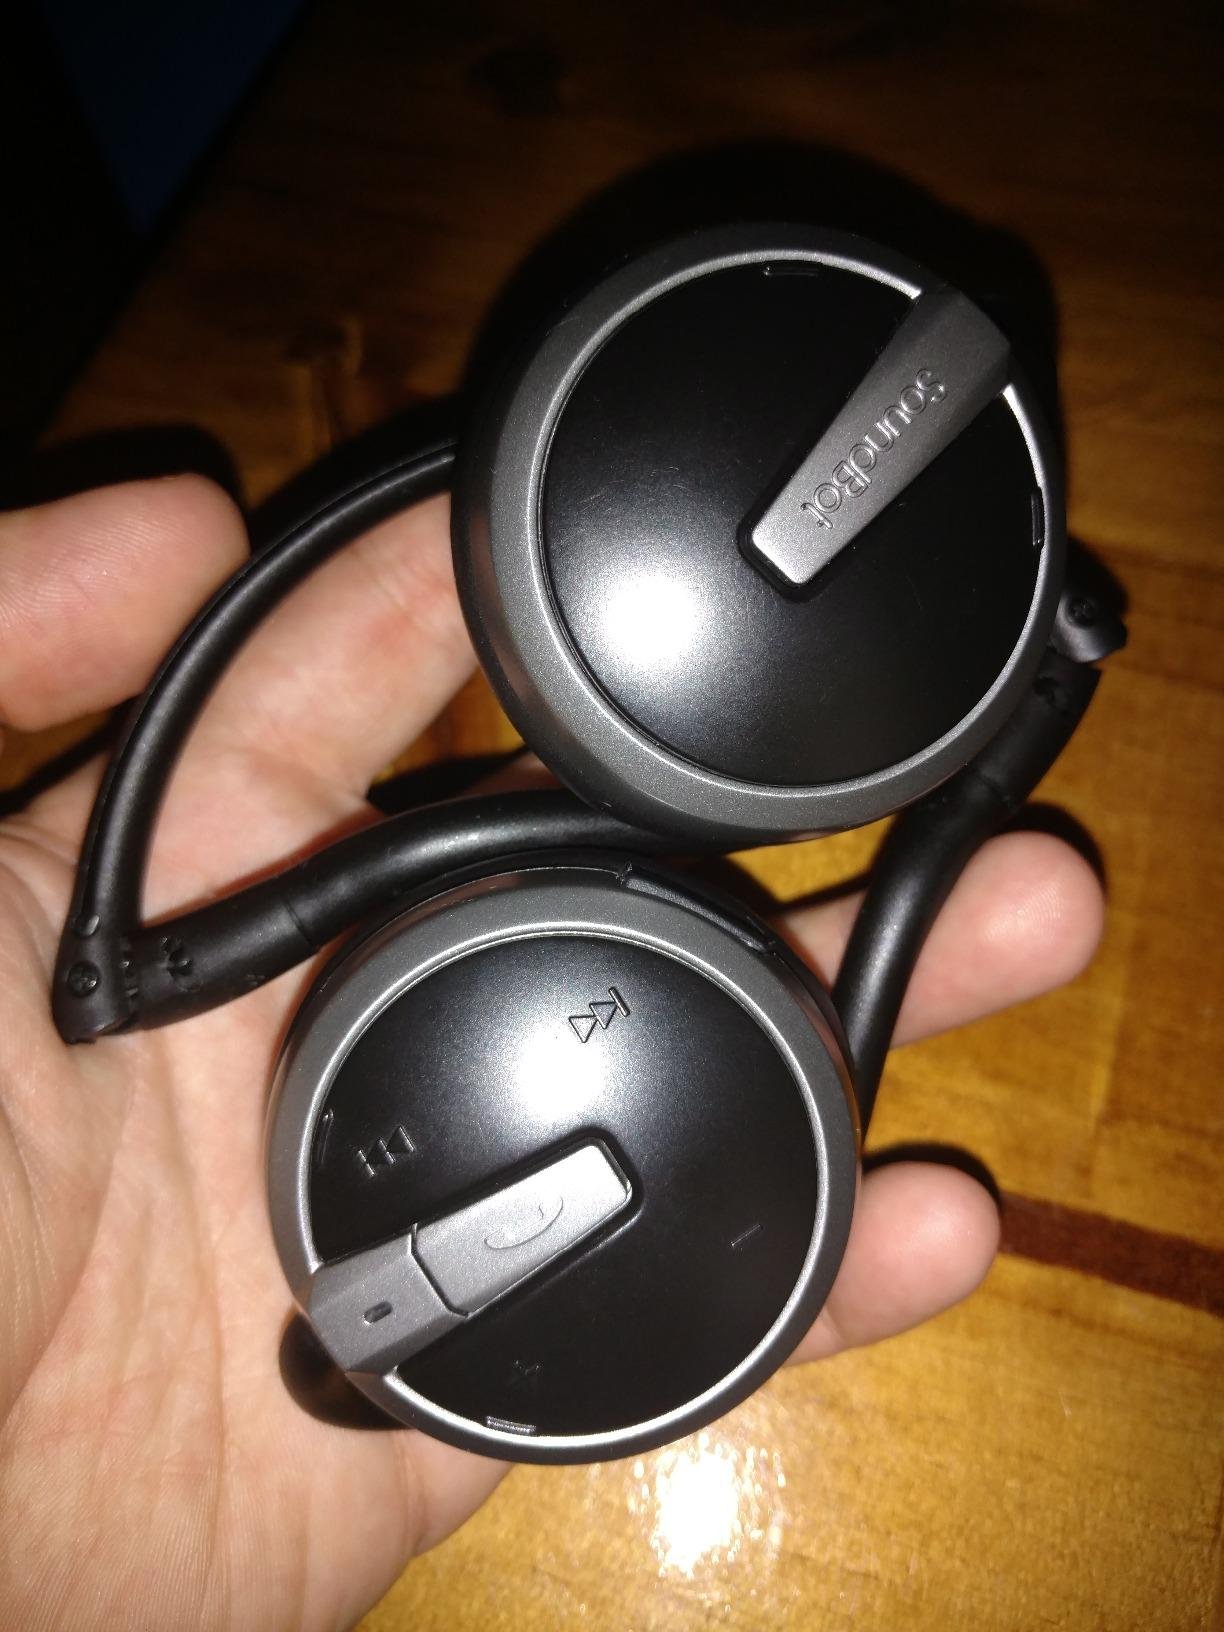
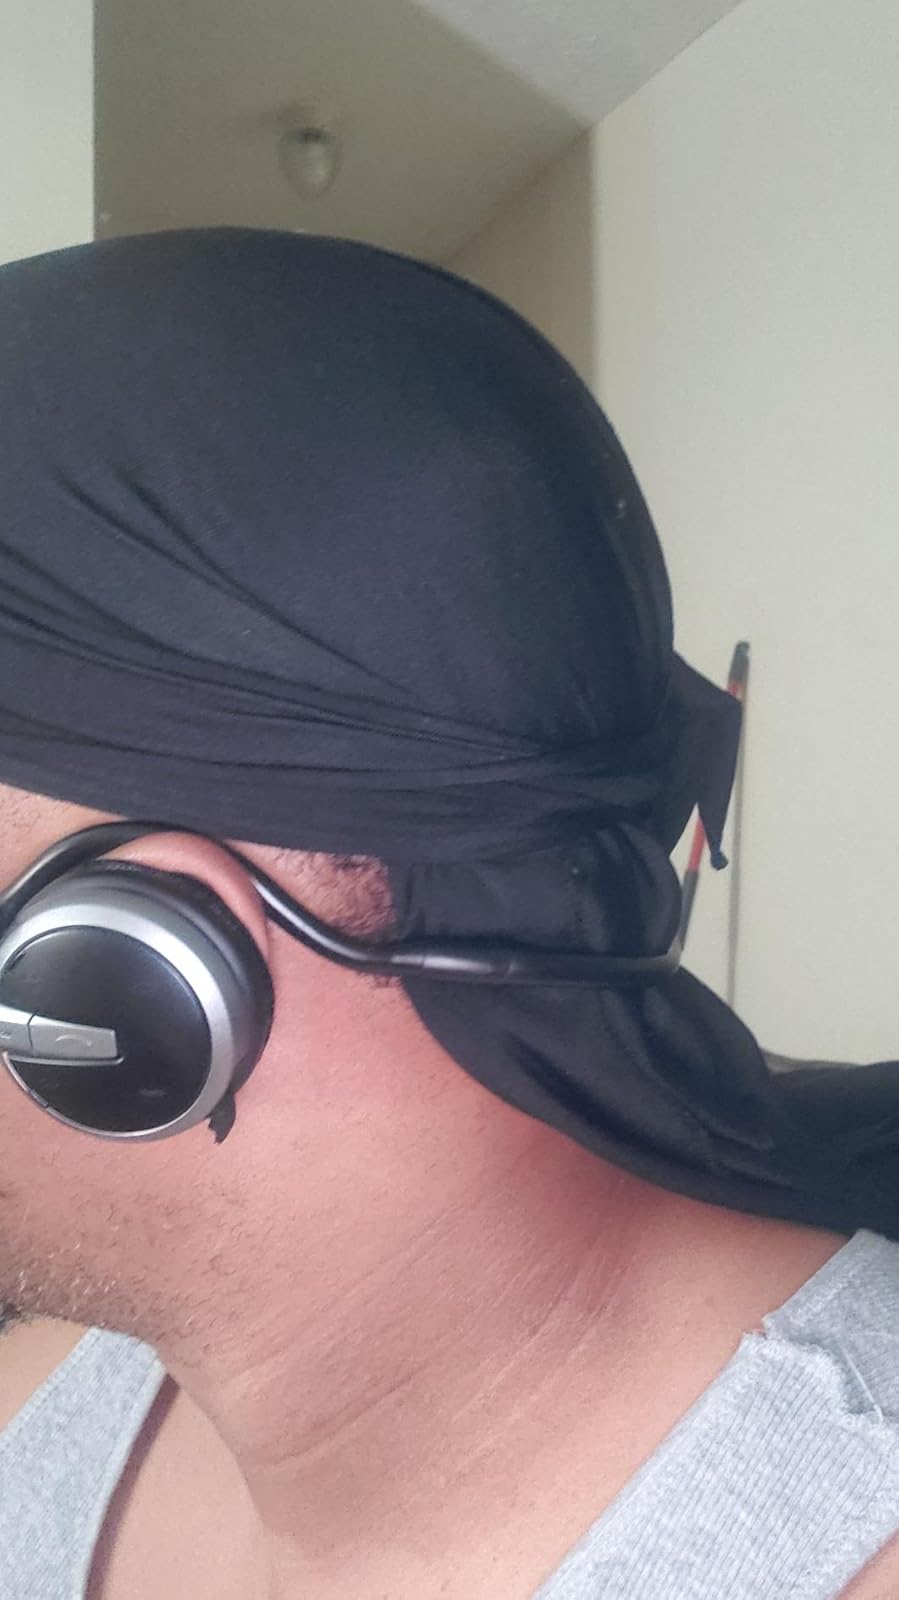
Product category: headphones
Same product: yes